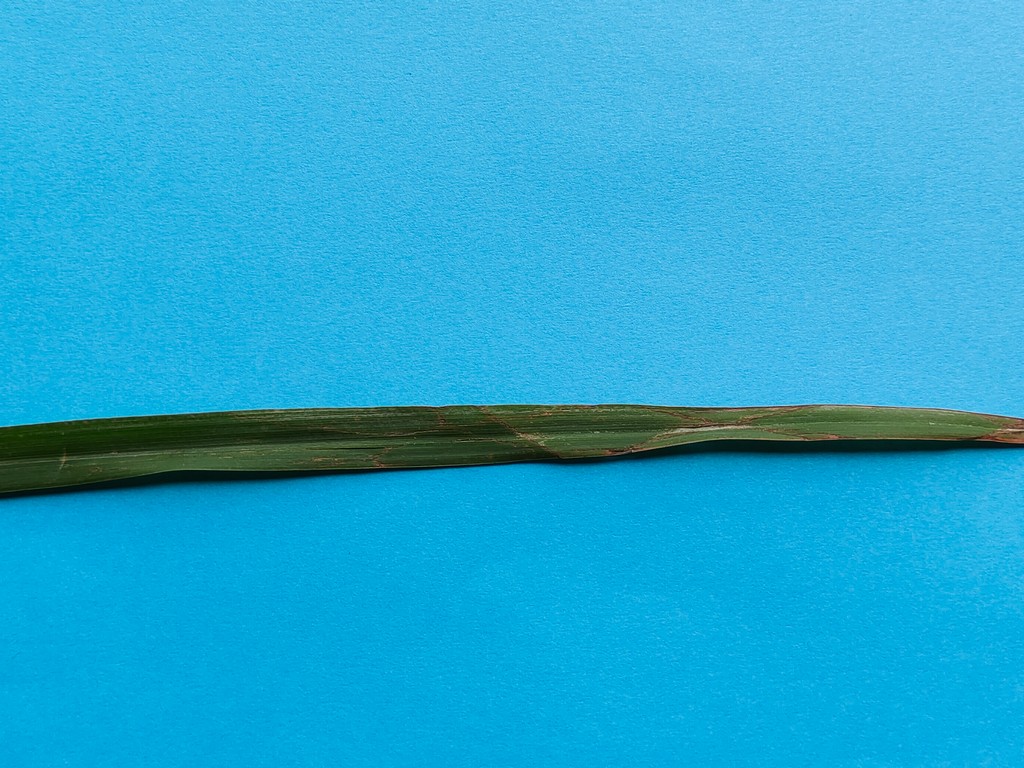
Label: Unhealthy